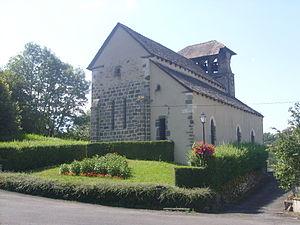
Eglise romane
Vézac est une commune française située dans le département du Cantal, en région Auvergne-Rhône-Alpes.